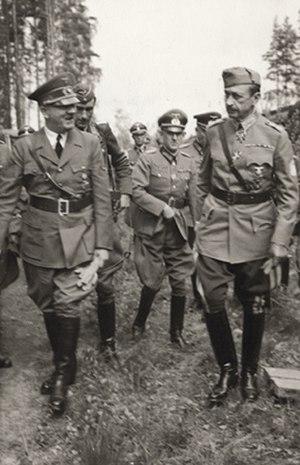
Le baron Carl Gustaf Emil Mannerheim est un maréchal de Finlande et homme d'État, né le 4 juin 1867 à Askainen et mort le 27 janvier 1951 à Lausanne.
Adolf Hitler [ˈadɔlf ˈhɪtlɐ] est un idéologue et homme d'État allemand, né le 20 avril 1889 à Braunau am Inn en Autriche-Hongrie et mort par suicide le 30 avril 1945 à Berlin. Fondateur et figure centrale du nazisme, il prend le pouvoir en Allemagne en 1933 et instaure une dictature totalitaire, impérialiste, antisémite et raciste désignée sous le nom de Troisième Reich.